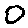
Label: 0